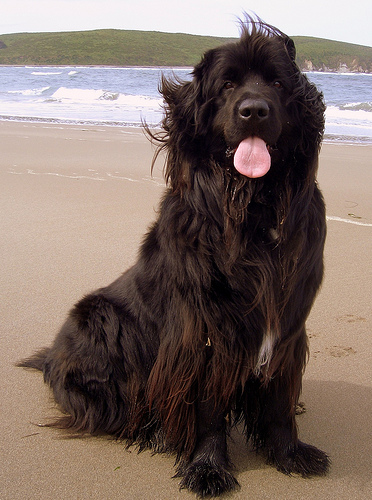
Animal: dog
Breed: newfoundland